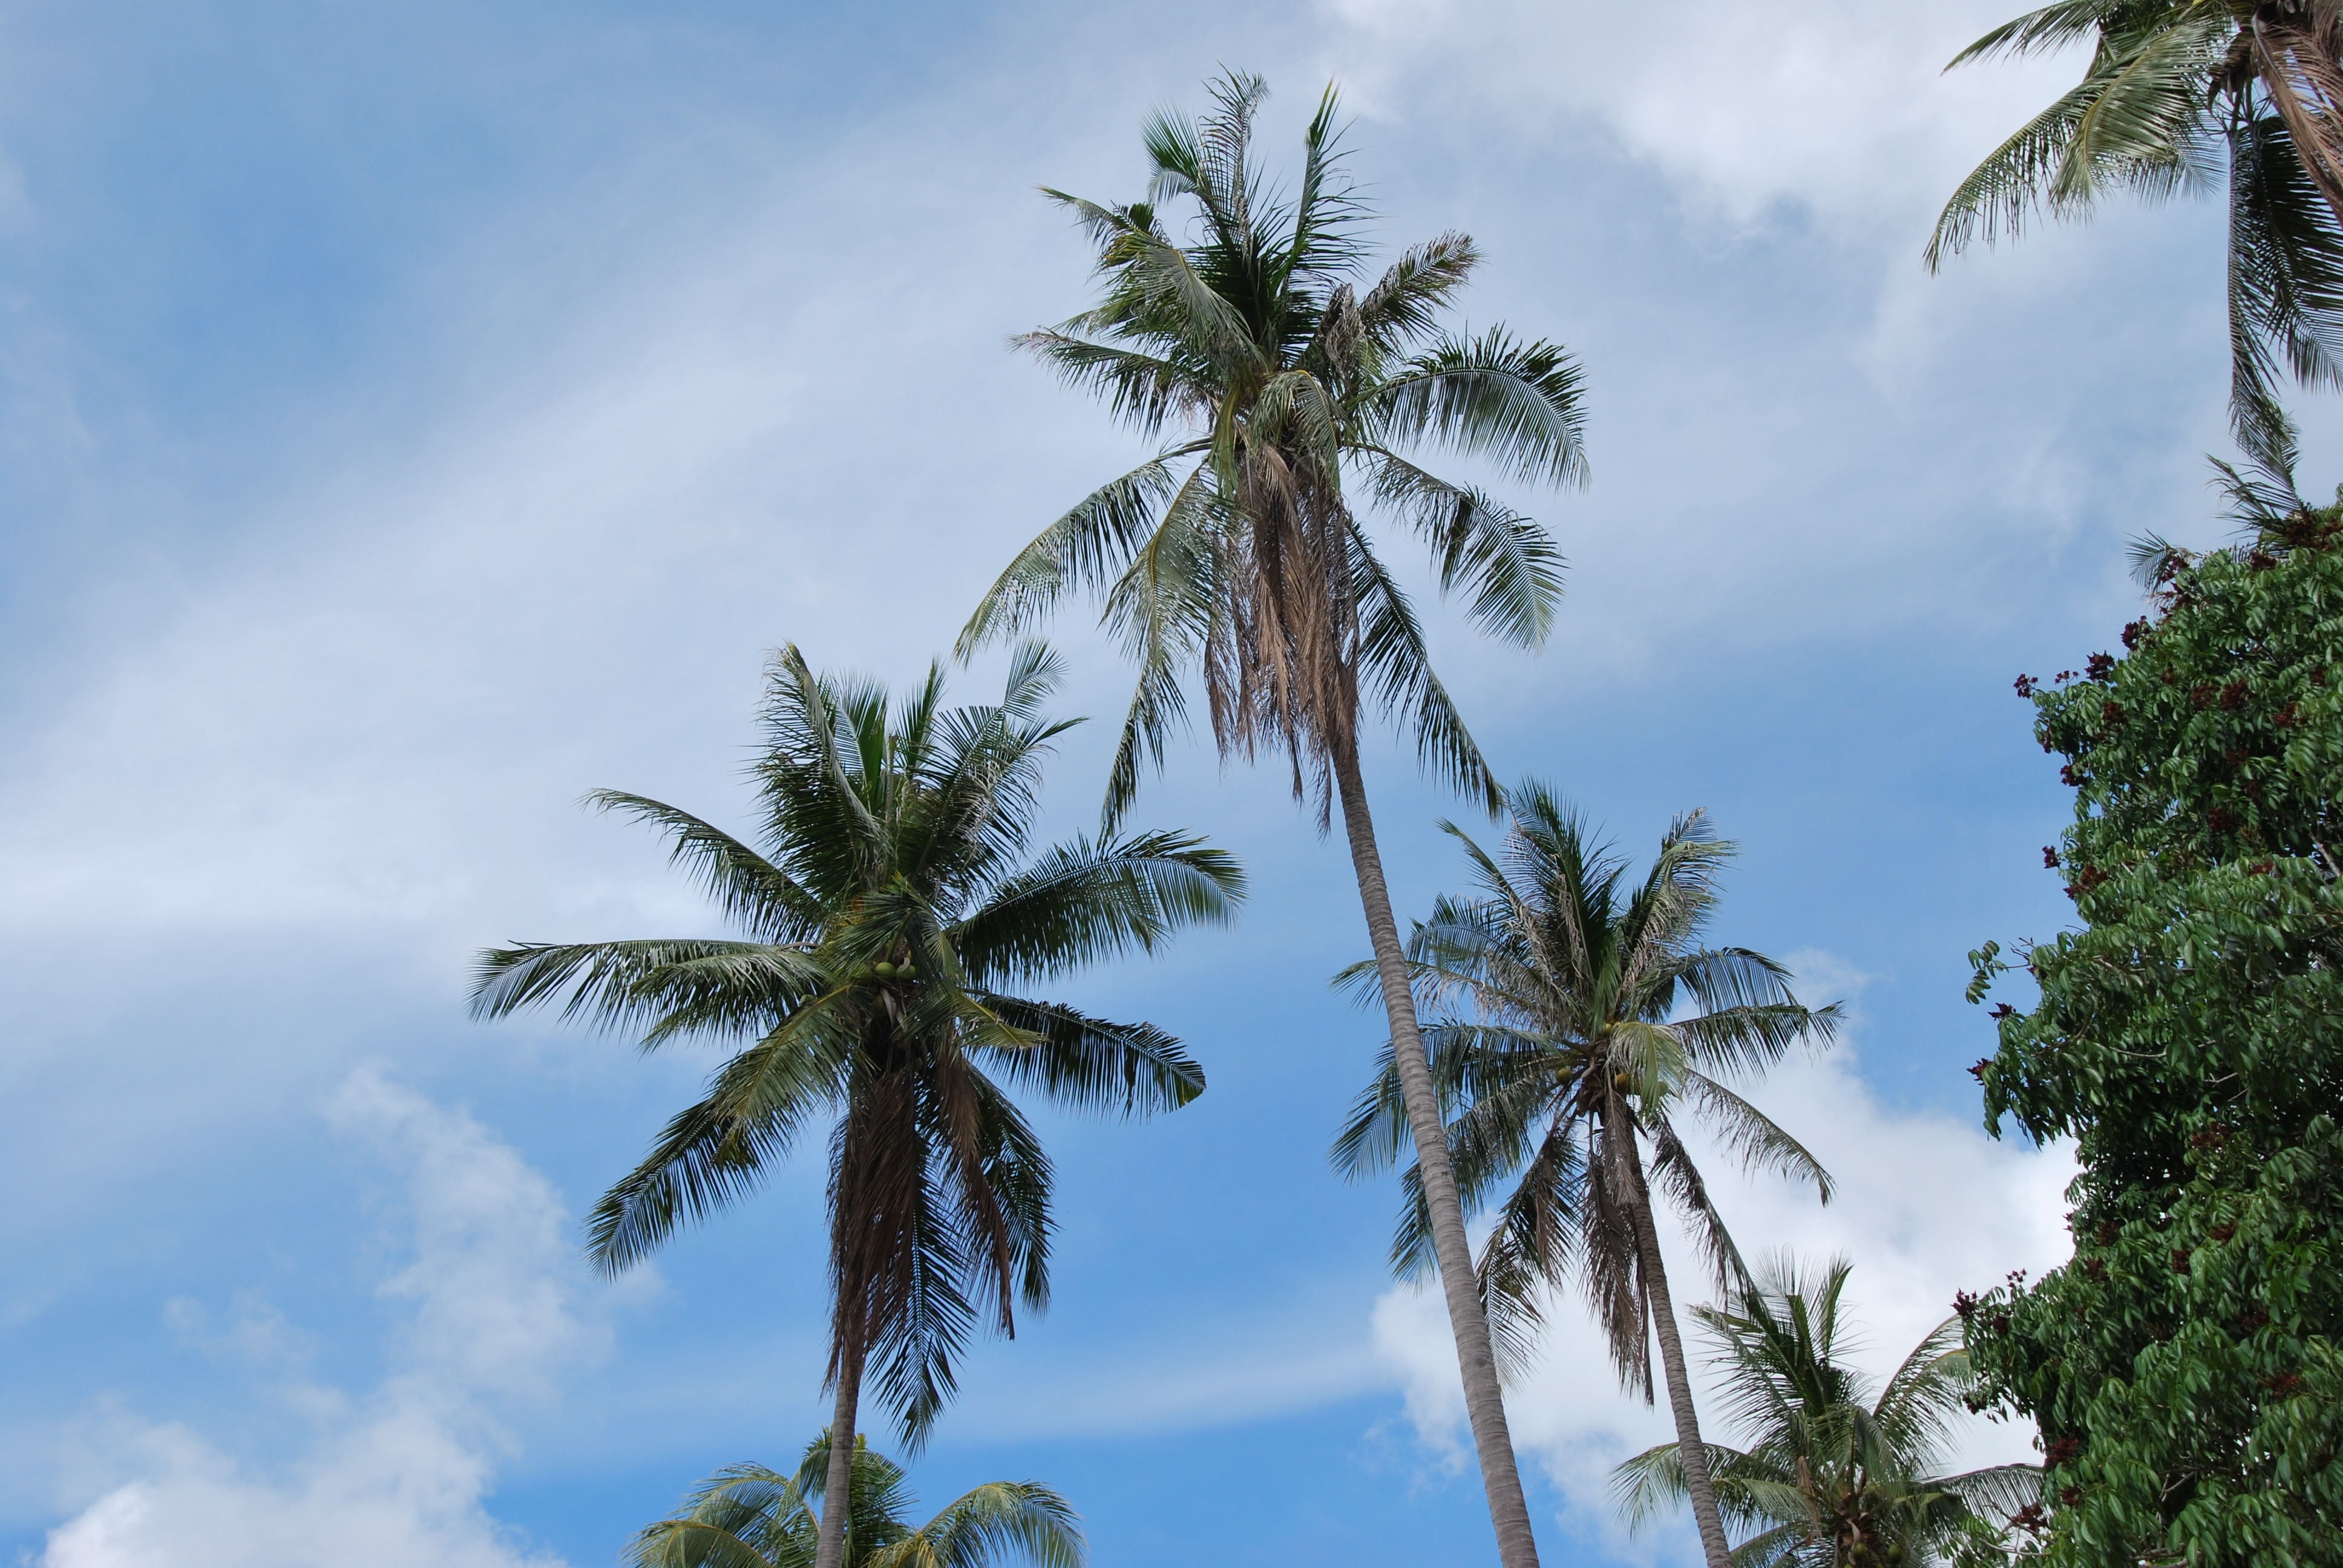
tree, plant, sky, leaf, flower, wind, jungle, palm, asia, botany, flora, vegetation, palm trees, tropics, ecosystem, flowering plant, woody plant, land plant, arecales, palm family, borassus flabellifer